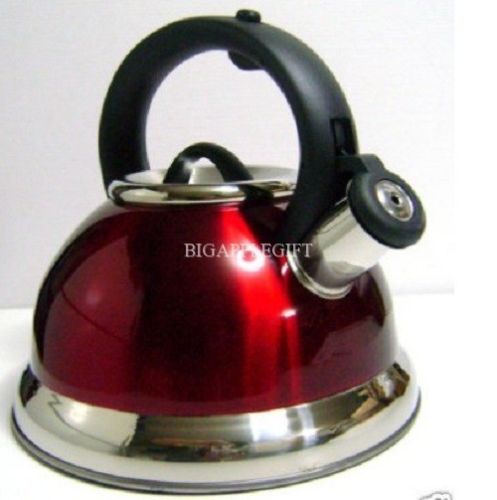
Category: kettle